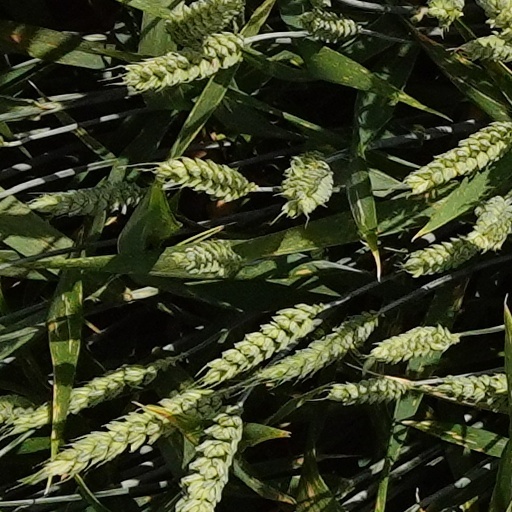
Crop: wheat